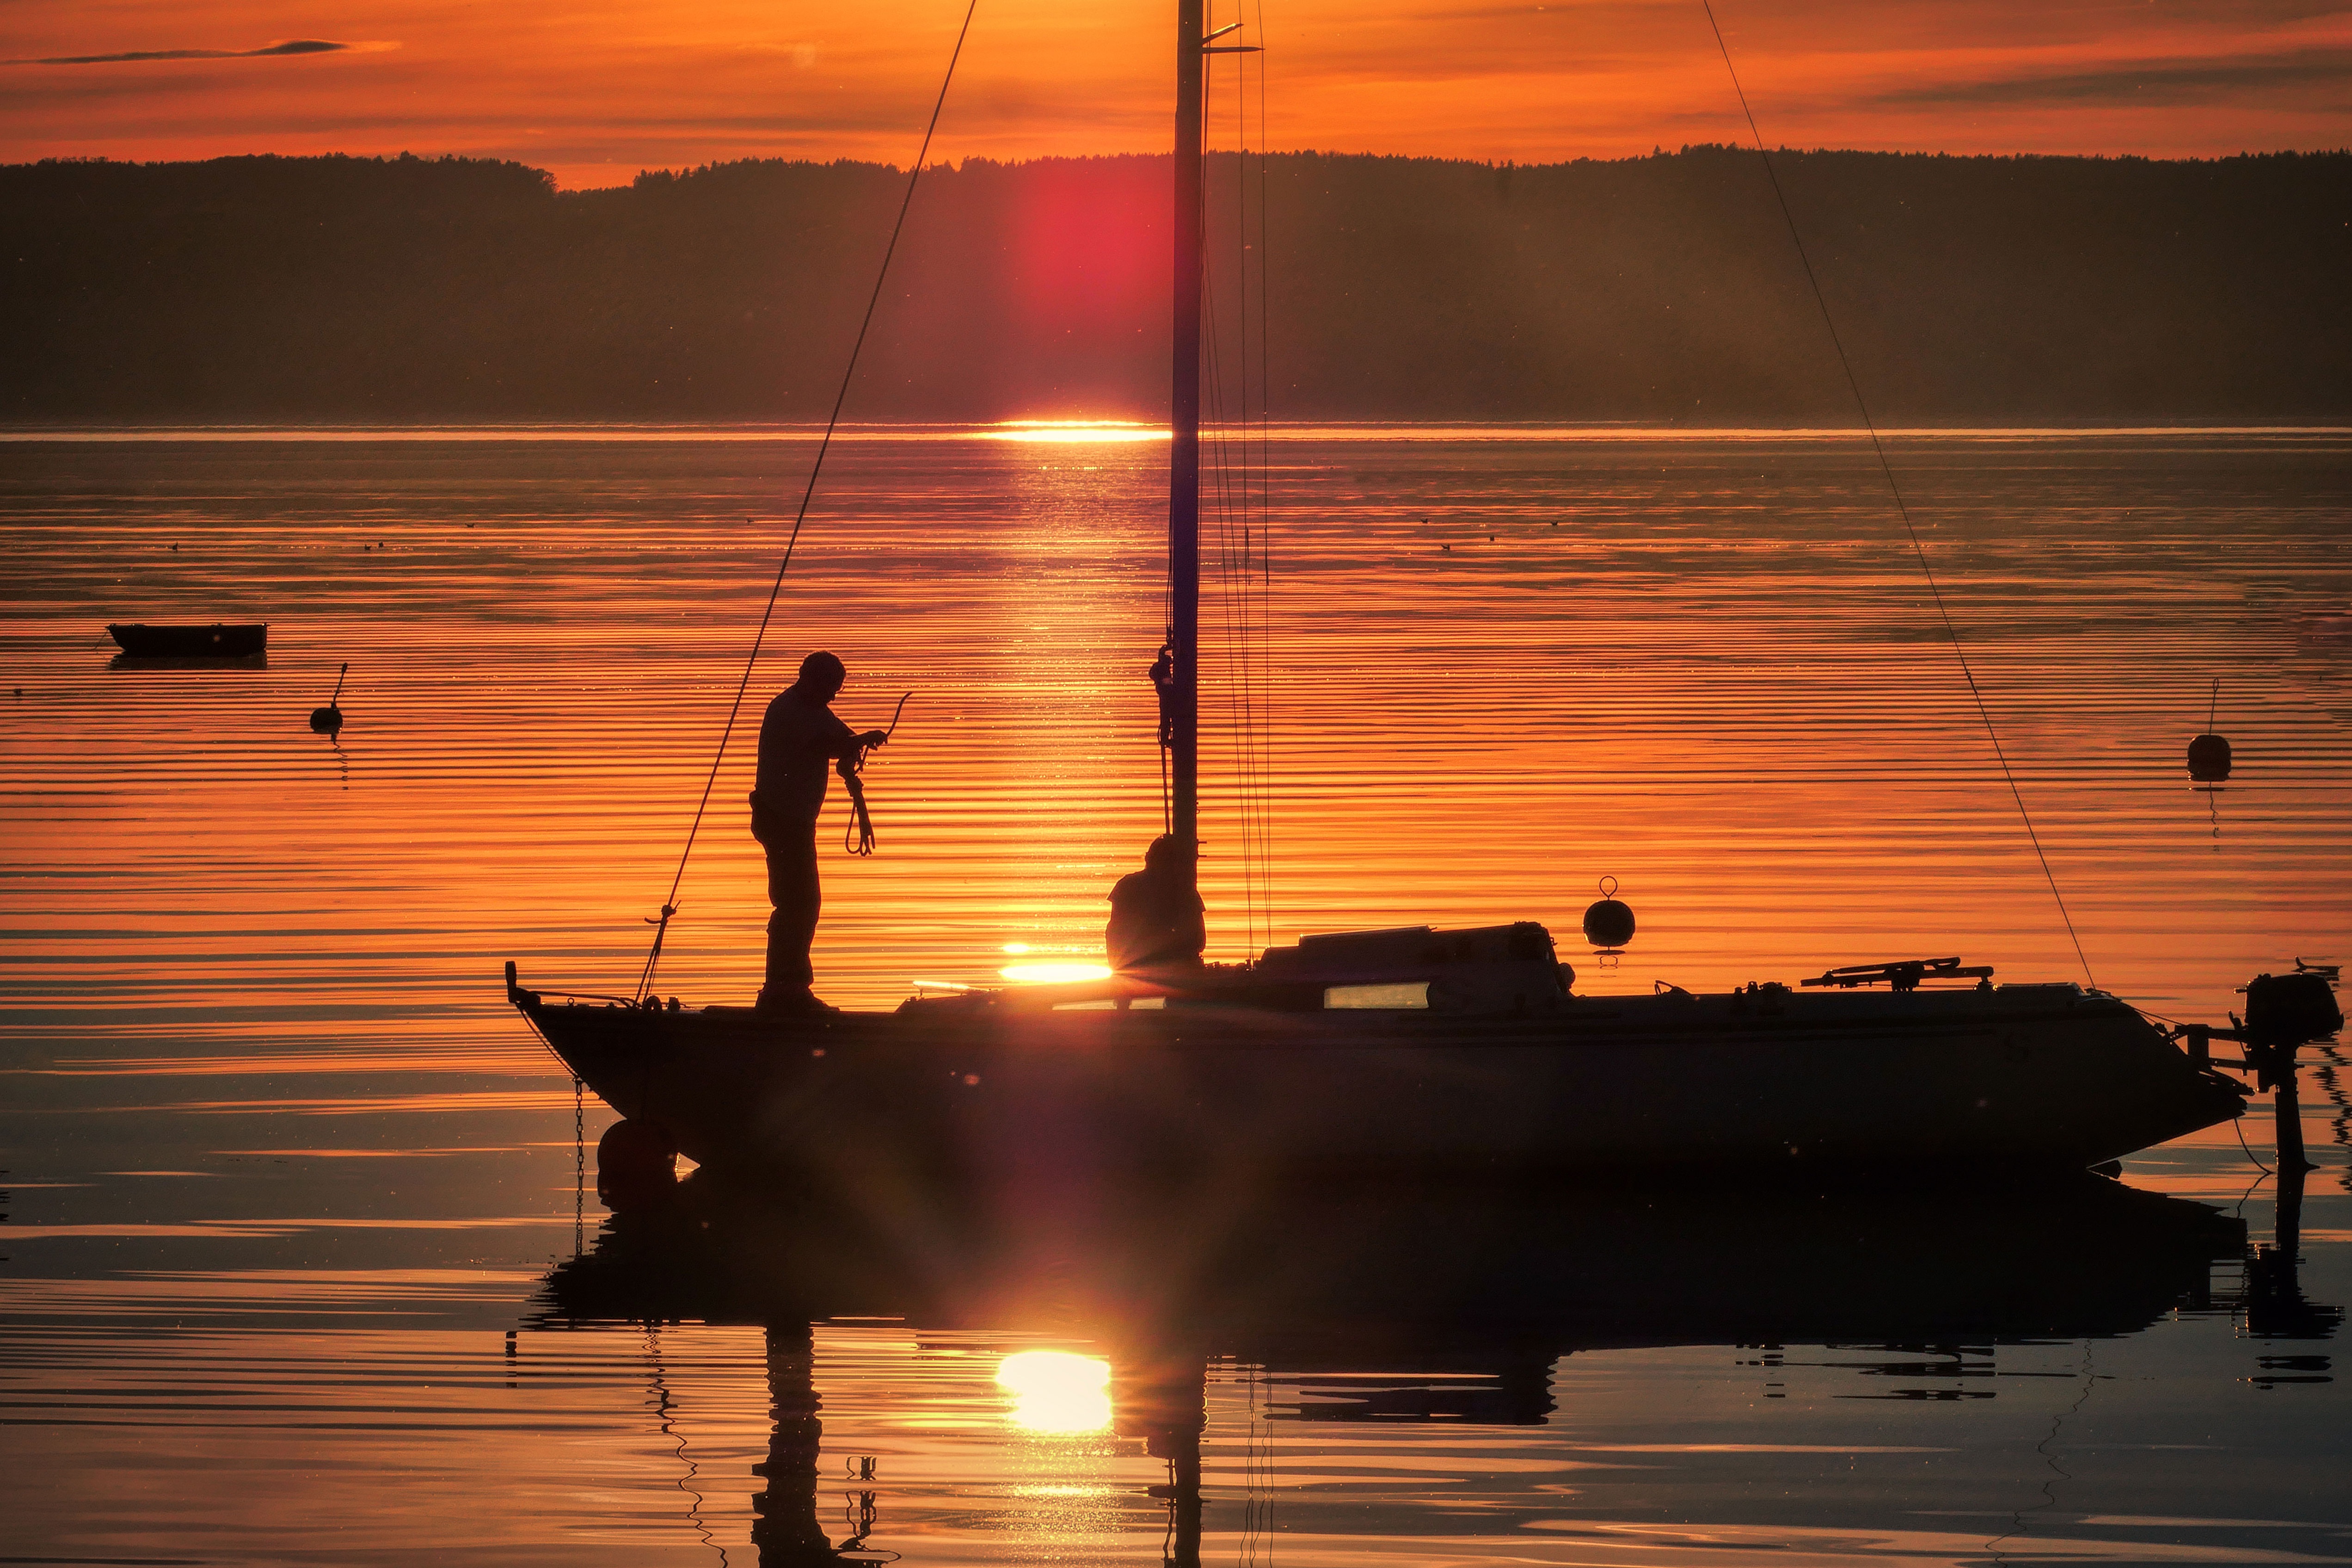
sea, water, sky, boat, cloud, afterglow, light, nature, dusk, lake, orange, sunlight, sunset, atmospheric phenomenon, body of water, red sky at morning, sunrise, horizon, morning, vehicle, watercraft, waterway, dock, fisherman, calm, angling, mountain, reflection, sun, evening, landscape, leisure, dawn, sound, astronomical object, ocean, fishing, heat, backlighting, art, fishing rod, recreational fishing, beach, recreation, lake district, silhouette, loch, reservoir, water transportation, coast, vacation, photography, river, shadow